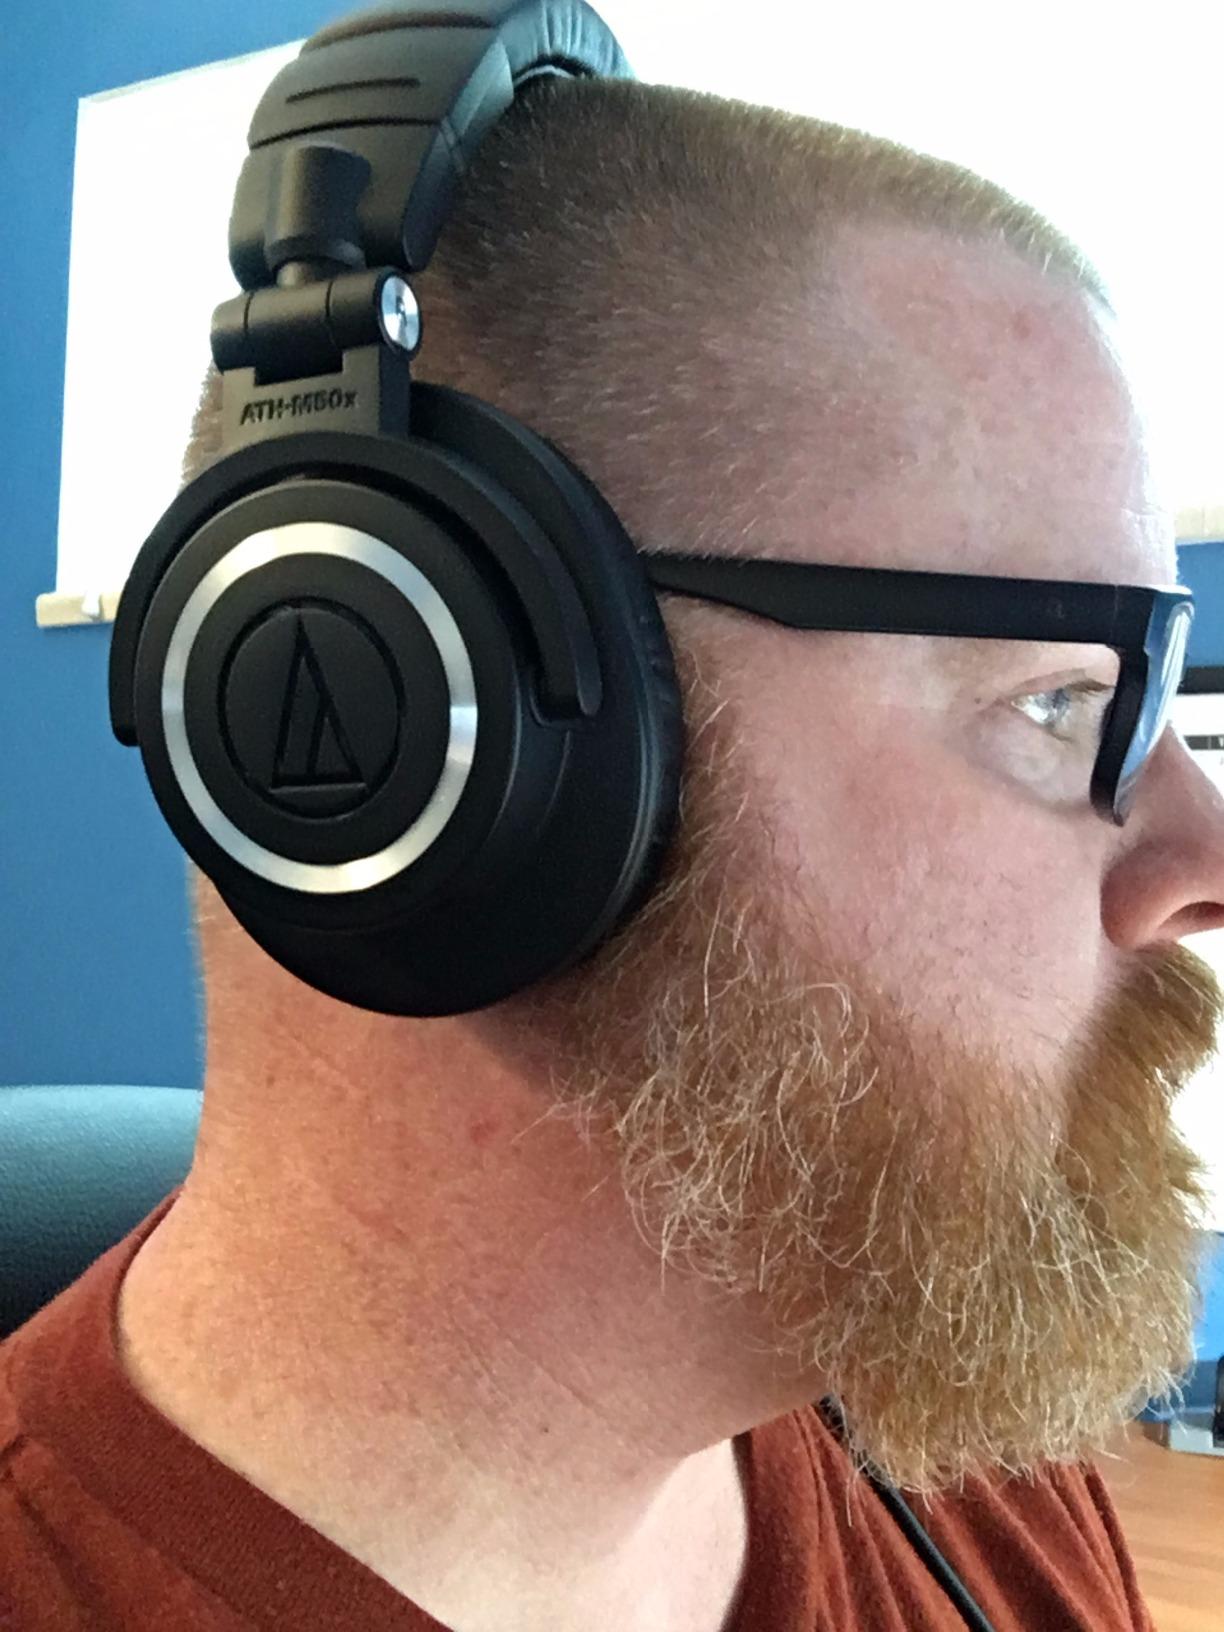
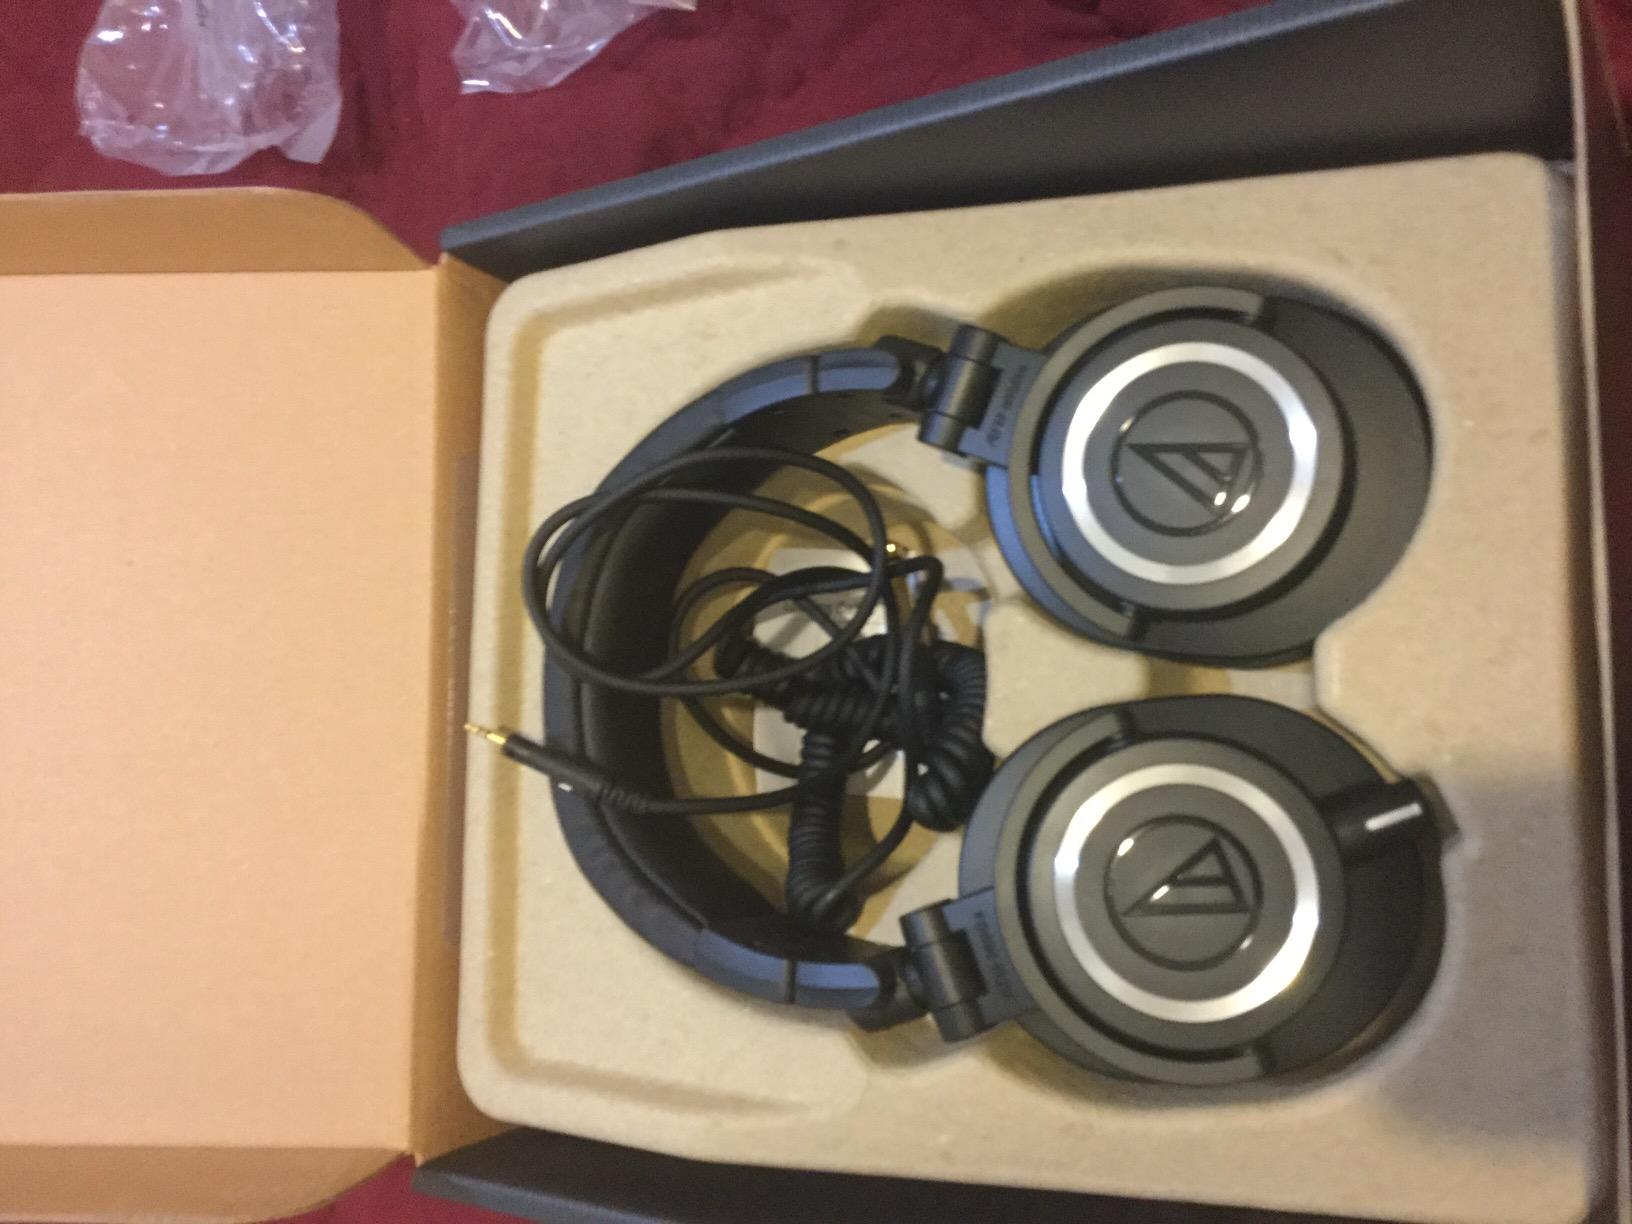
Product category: headphones
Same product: yes